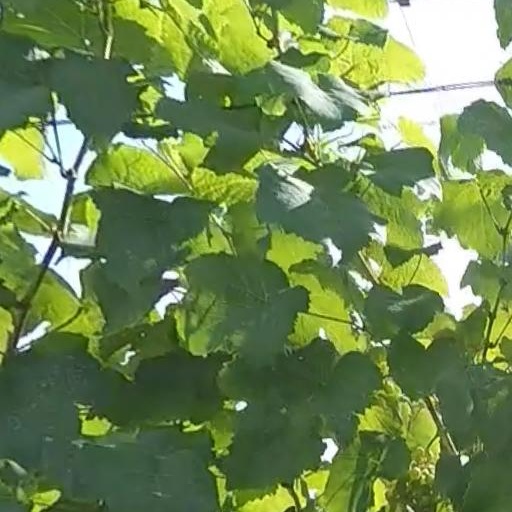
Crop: grape